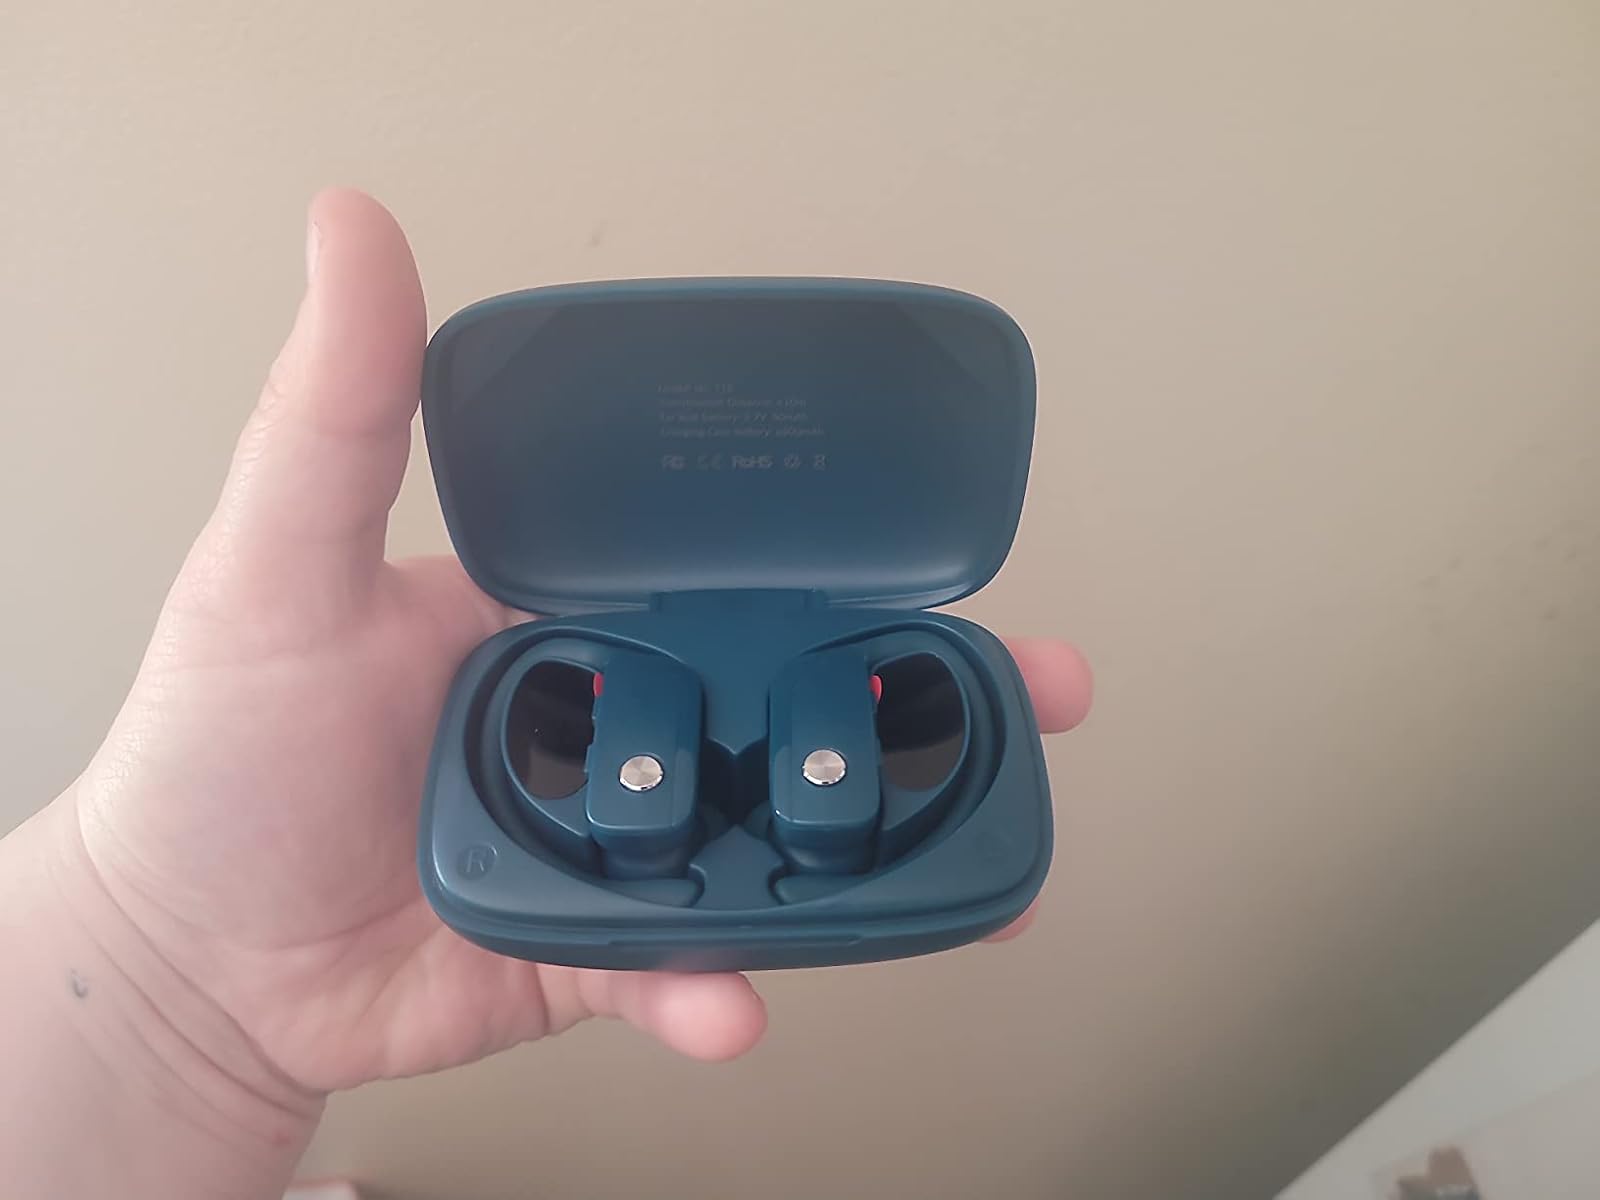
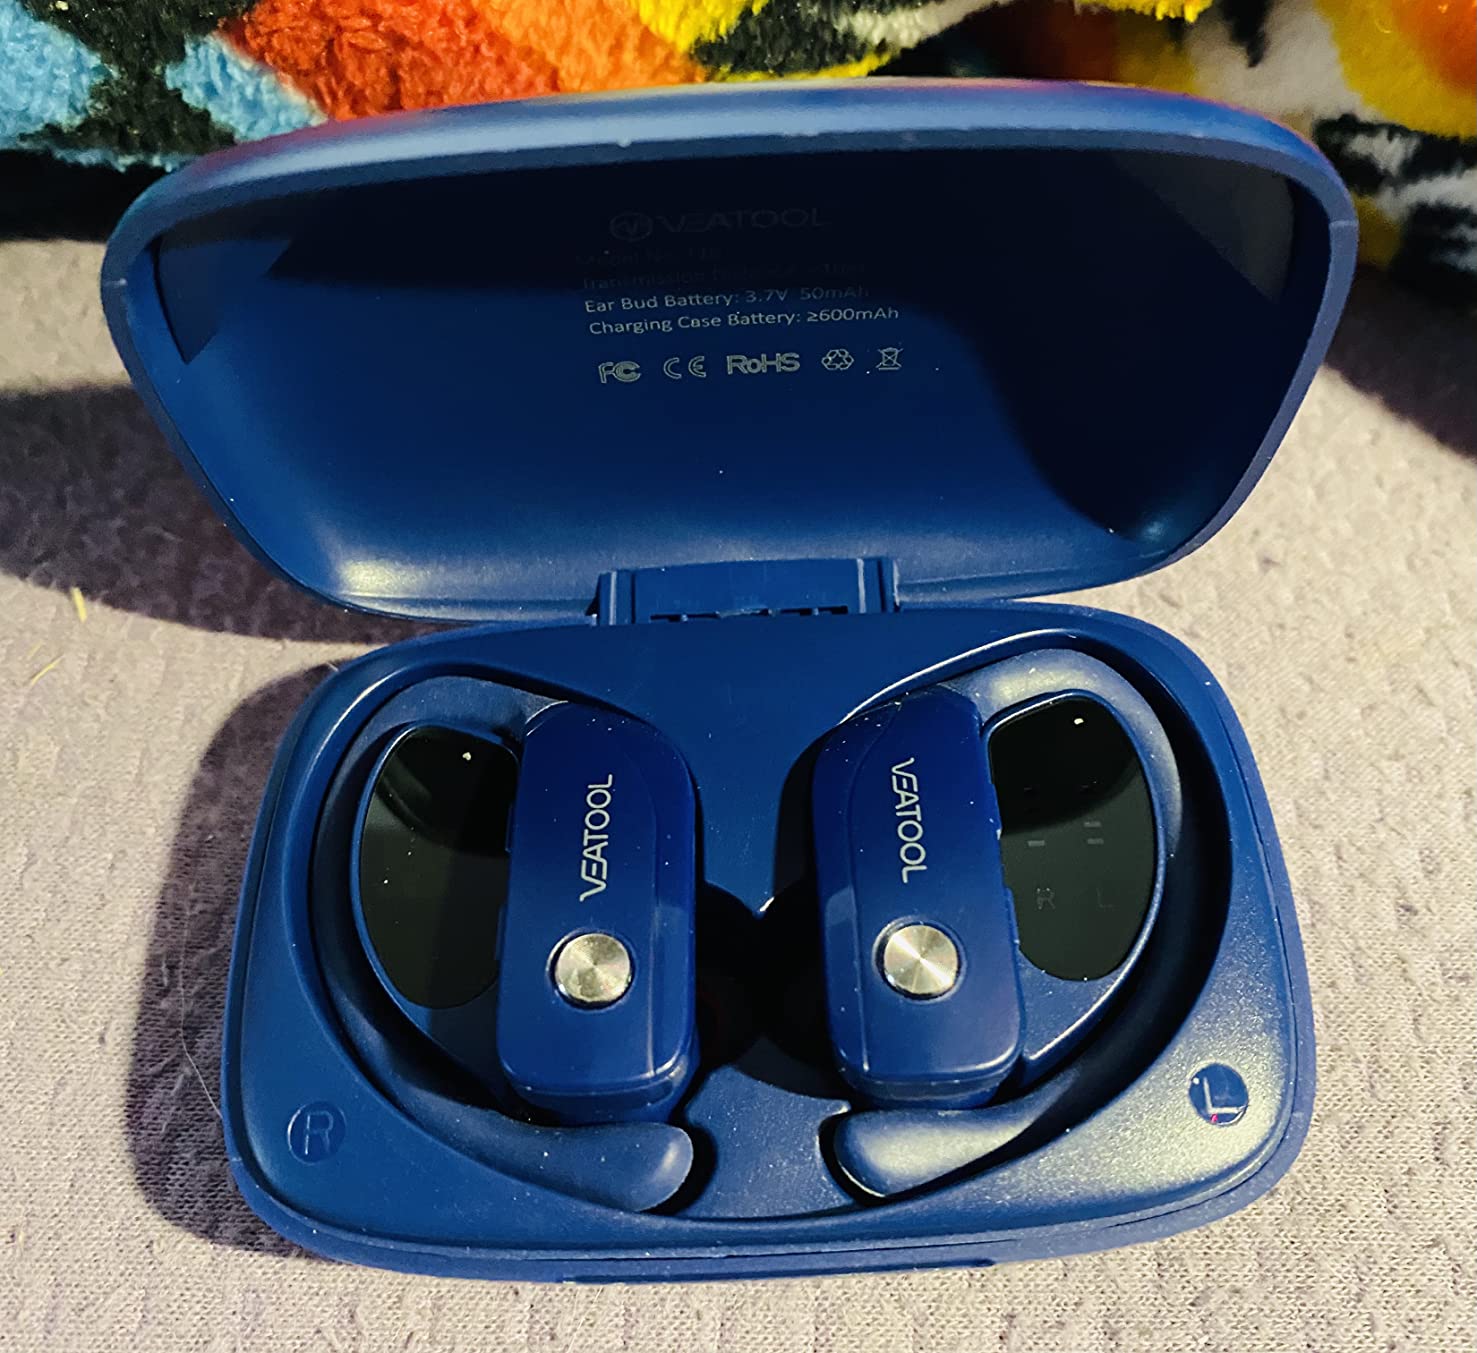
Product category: earbuds
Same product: no